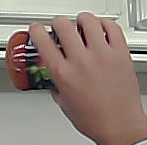
Product: barilla_pomodoro